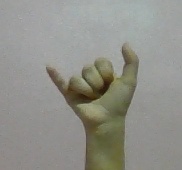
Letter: ya